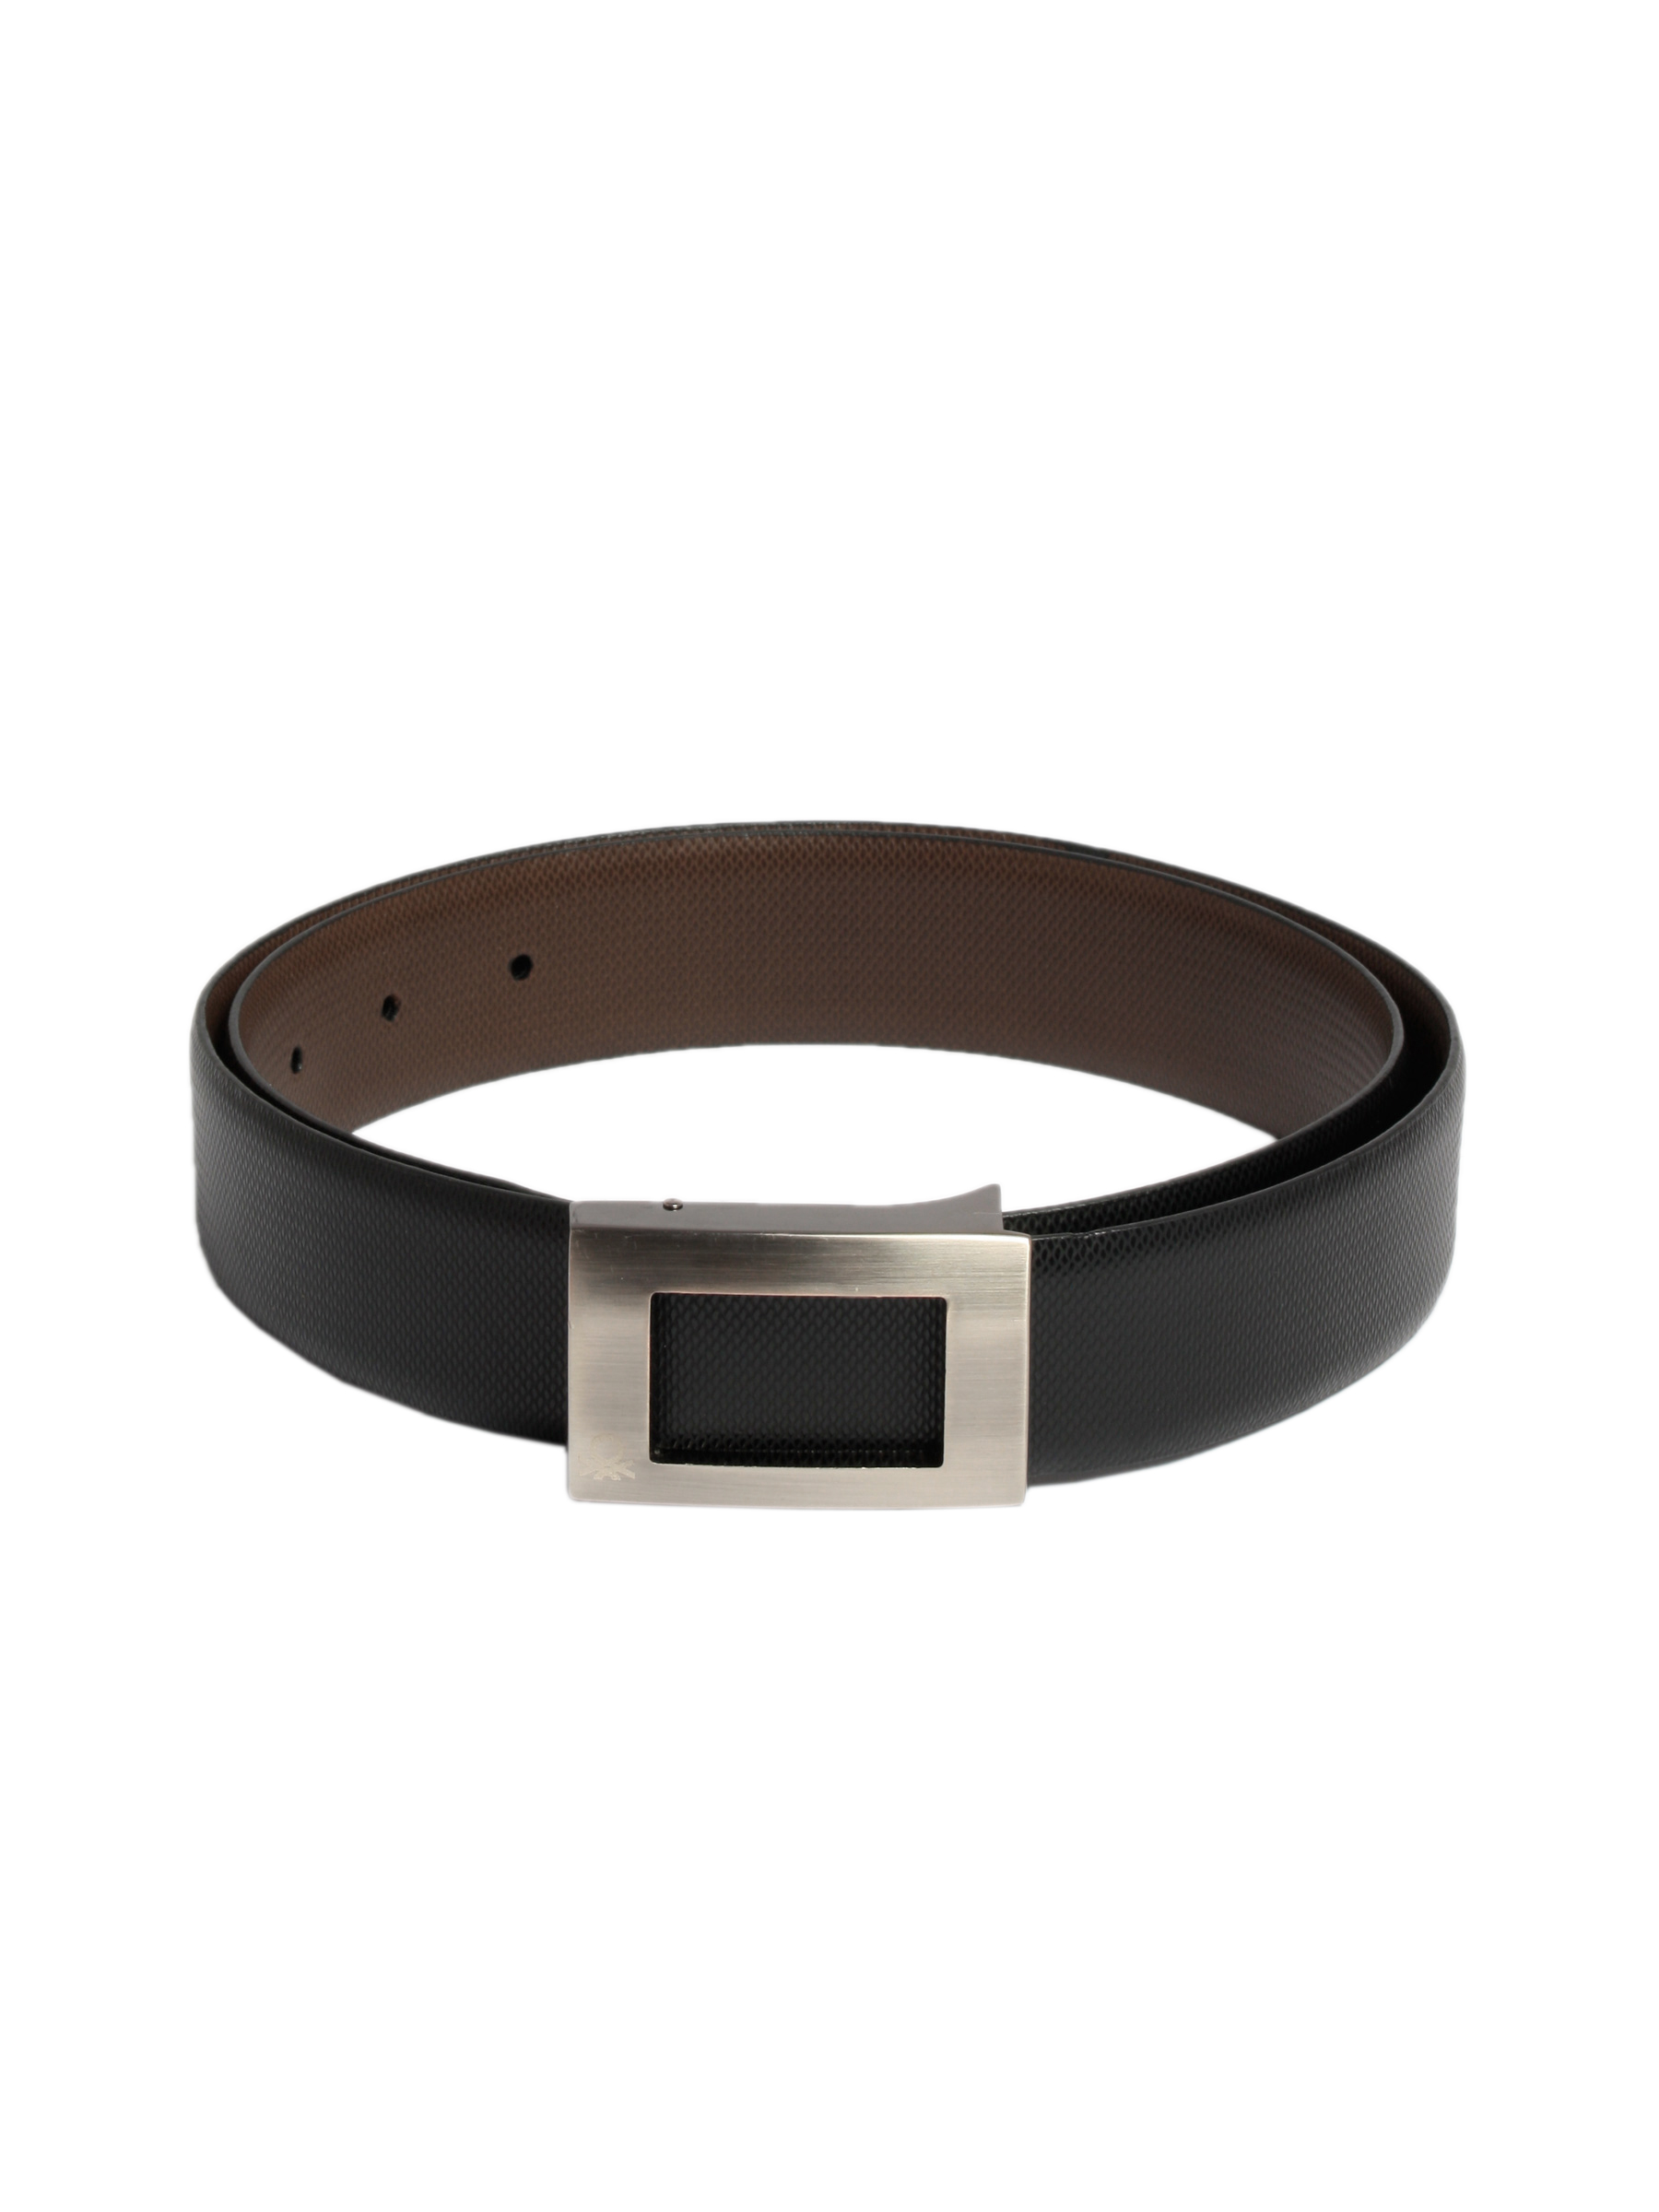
United Colors of Benetton Solid Belt
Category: Accessories / Belts / Belts
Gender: Men
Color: Black
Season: Summer 2011
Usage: Casual